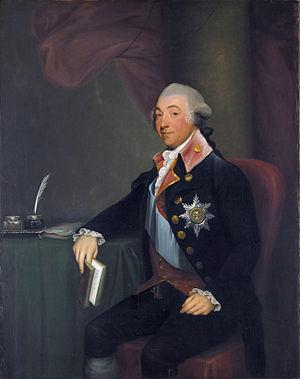
Thomas Taylour, 1ᵉʳ comte de Bective KP, PC était un pair et un politicien irlandais.